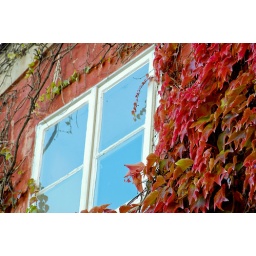
a window on one of the buildings within the Prague castle complex